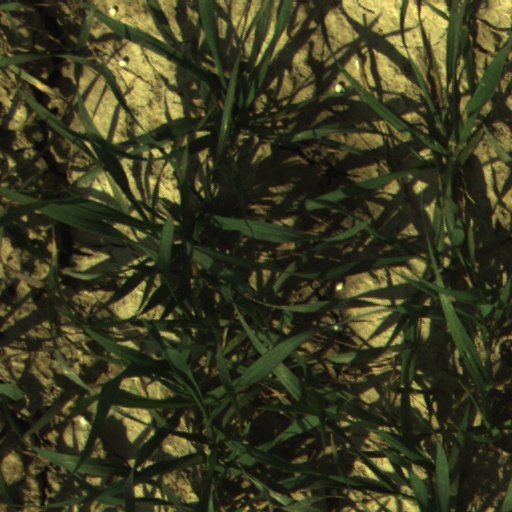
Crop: wheat